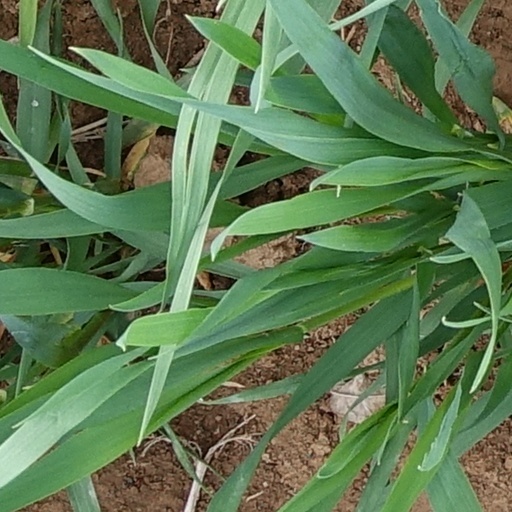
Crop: wheat